1909 Sheffield Attercliffe by-election

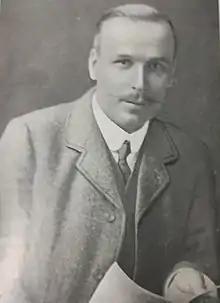
Joseph Pointer

The Labour Party asked President of the Yorkshire Miners' Association Herbert Smith to stand, but he declined. Instead, they stood Joseph Pointer, Chair of Sheffield Trades Council and a local councillor. He was a member of the Independent Labour Party and the United Patternmakers Association, but both organisations initially refused to sponsor his candidacy, the Patternmakers finally agreeing on 20 April to finance him.